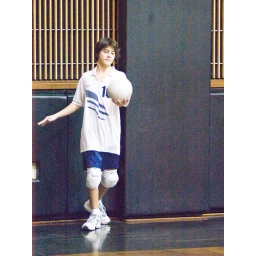
The Middle School boys volleyball team won a home game against Montauk on March 9.